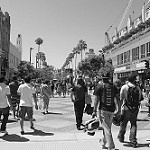
Label: B & W